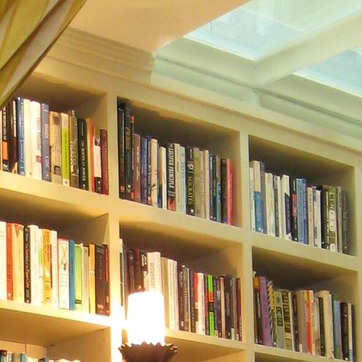
Material: paper